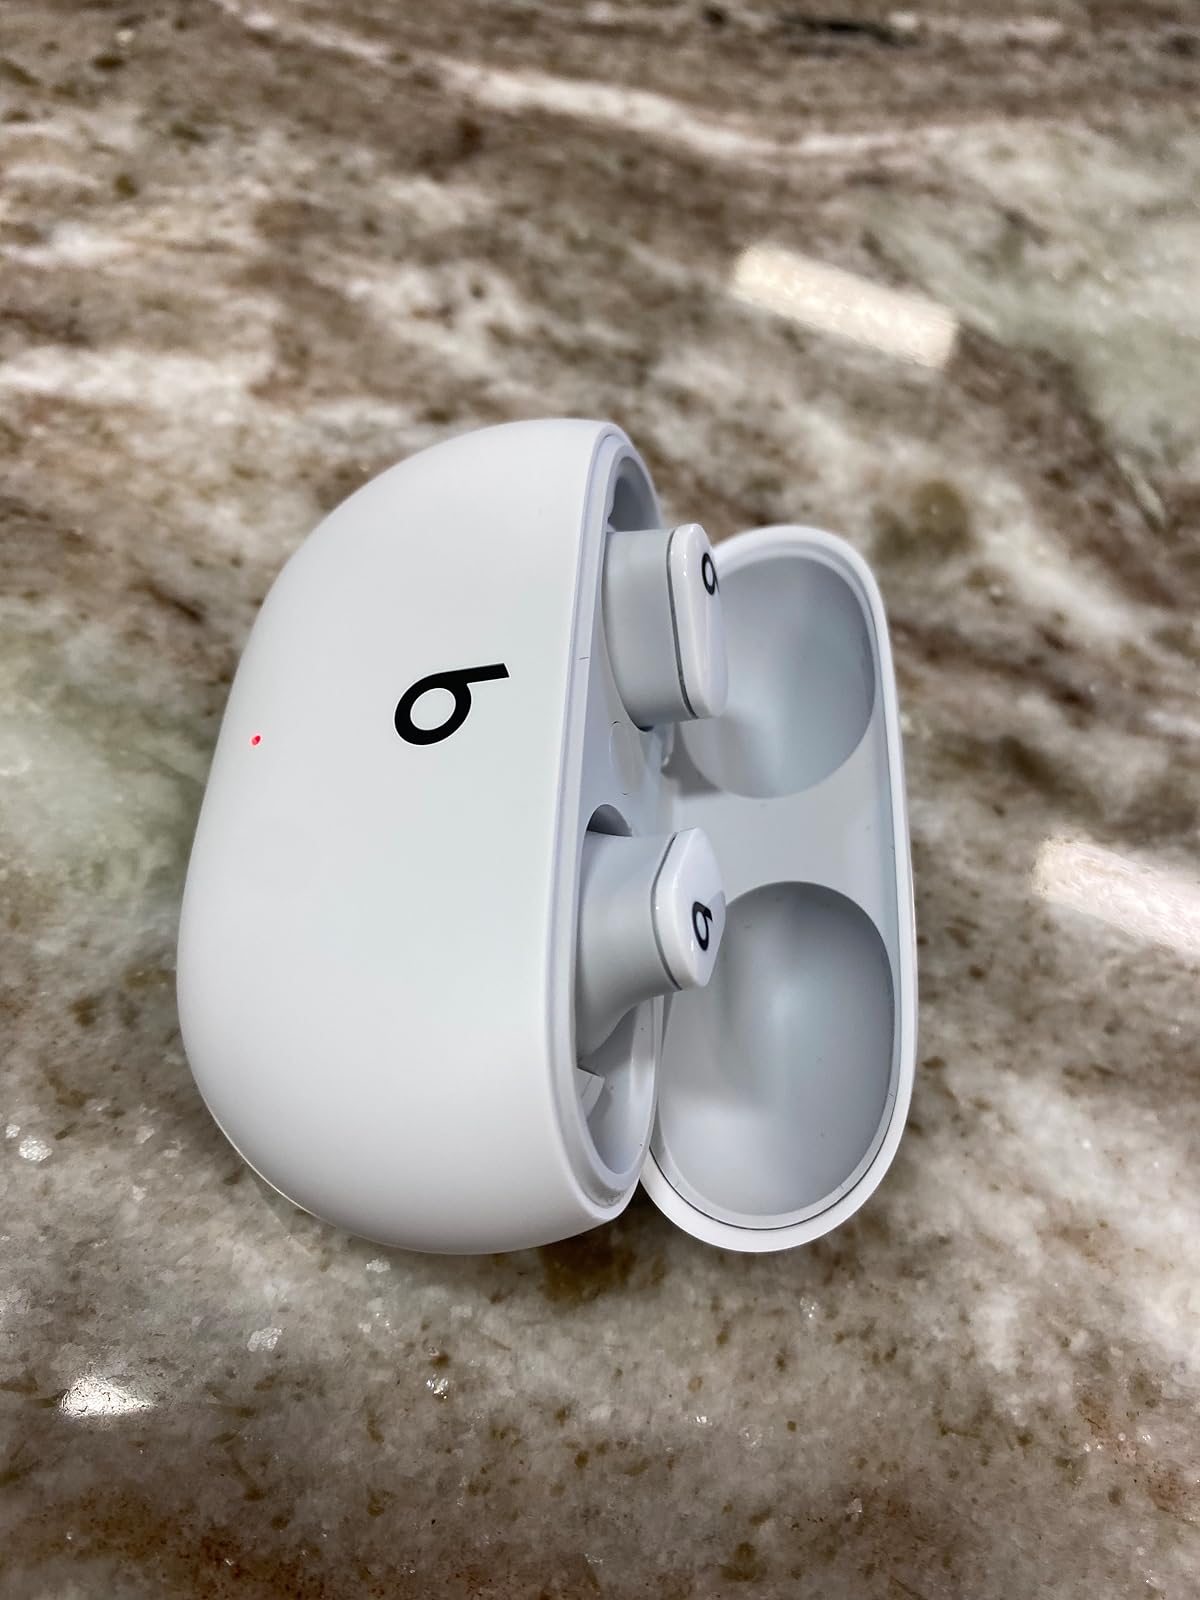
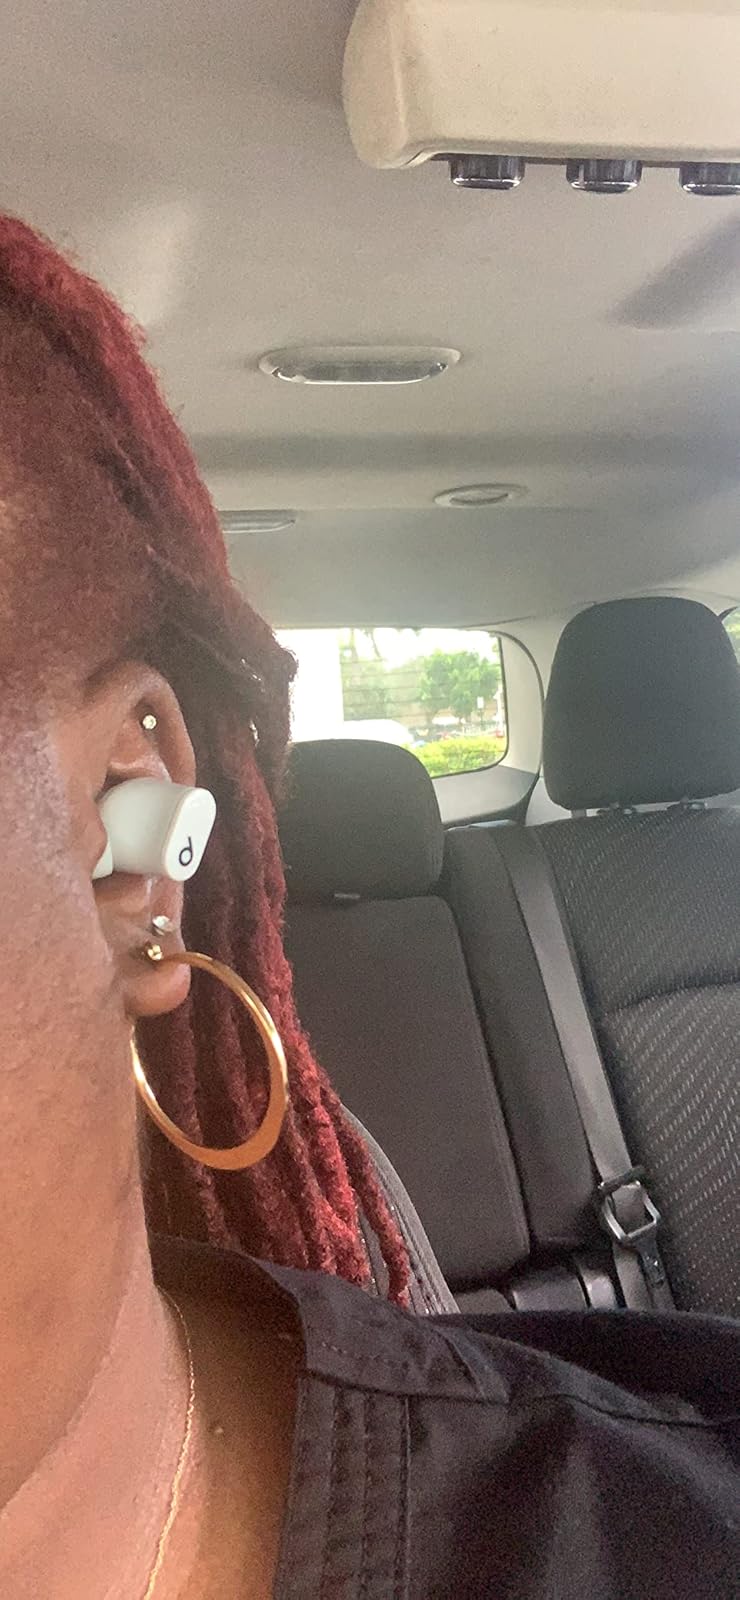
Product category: earbuds
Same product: yes